Kragujevac

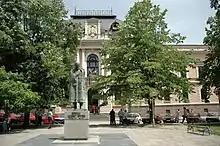
District court

According to the 2022 census results, the city proper has a population of 146,315, while the administrative area has a population of 171,186, 17% more than the city proper.